Nasopur

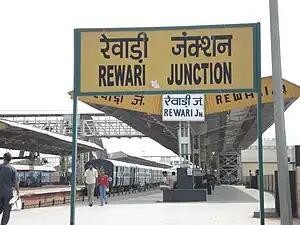
Rewari Railway Station

The nearest main railway station is Rewari. Rewari is a major junction on the Indian railway network and has connections to major cities in India by direct trains. Six railway lines branch out from it to Delhi, Ajmer via Ringas, Ajmer via Alwar, Loharu, Hisar and Rohtak.